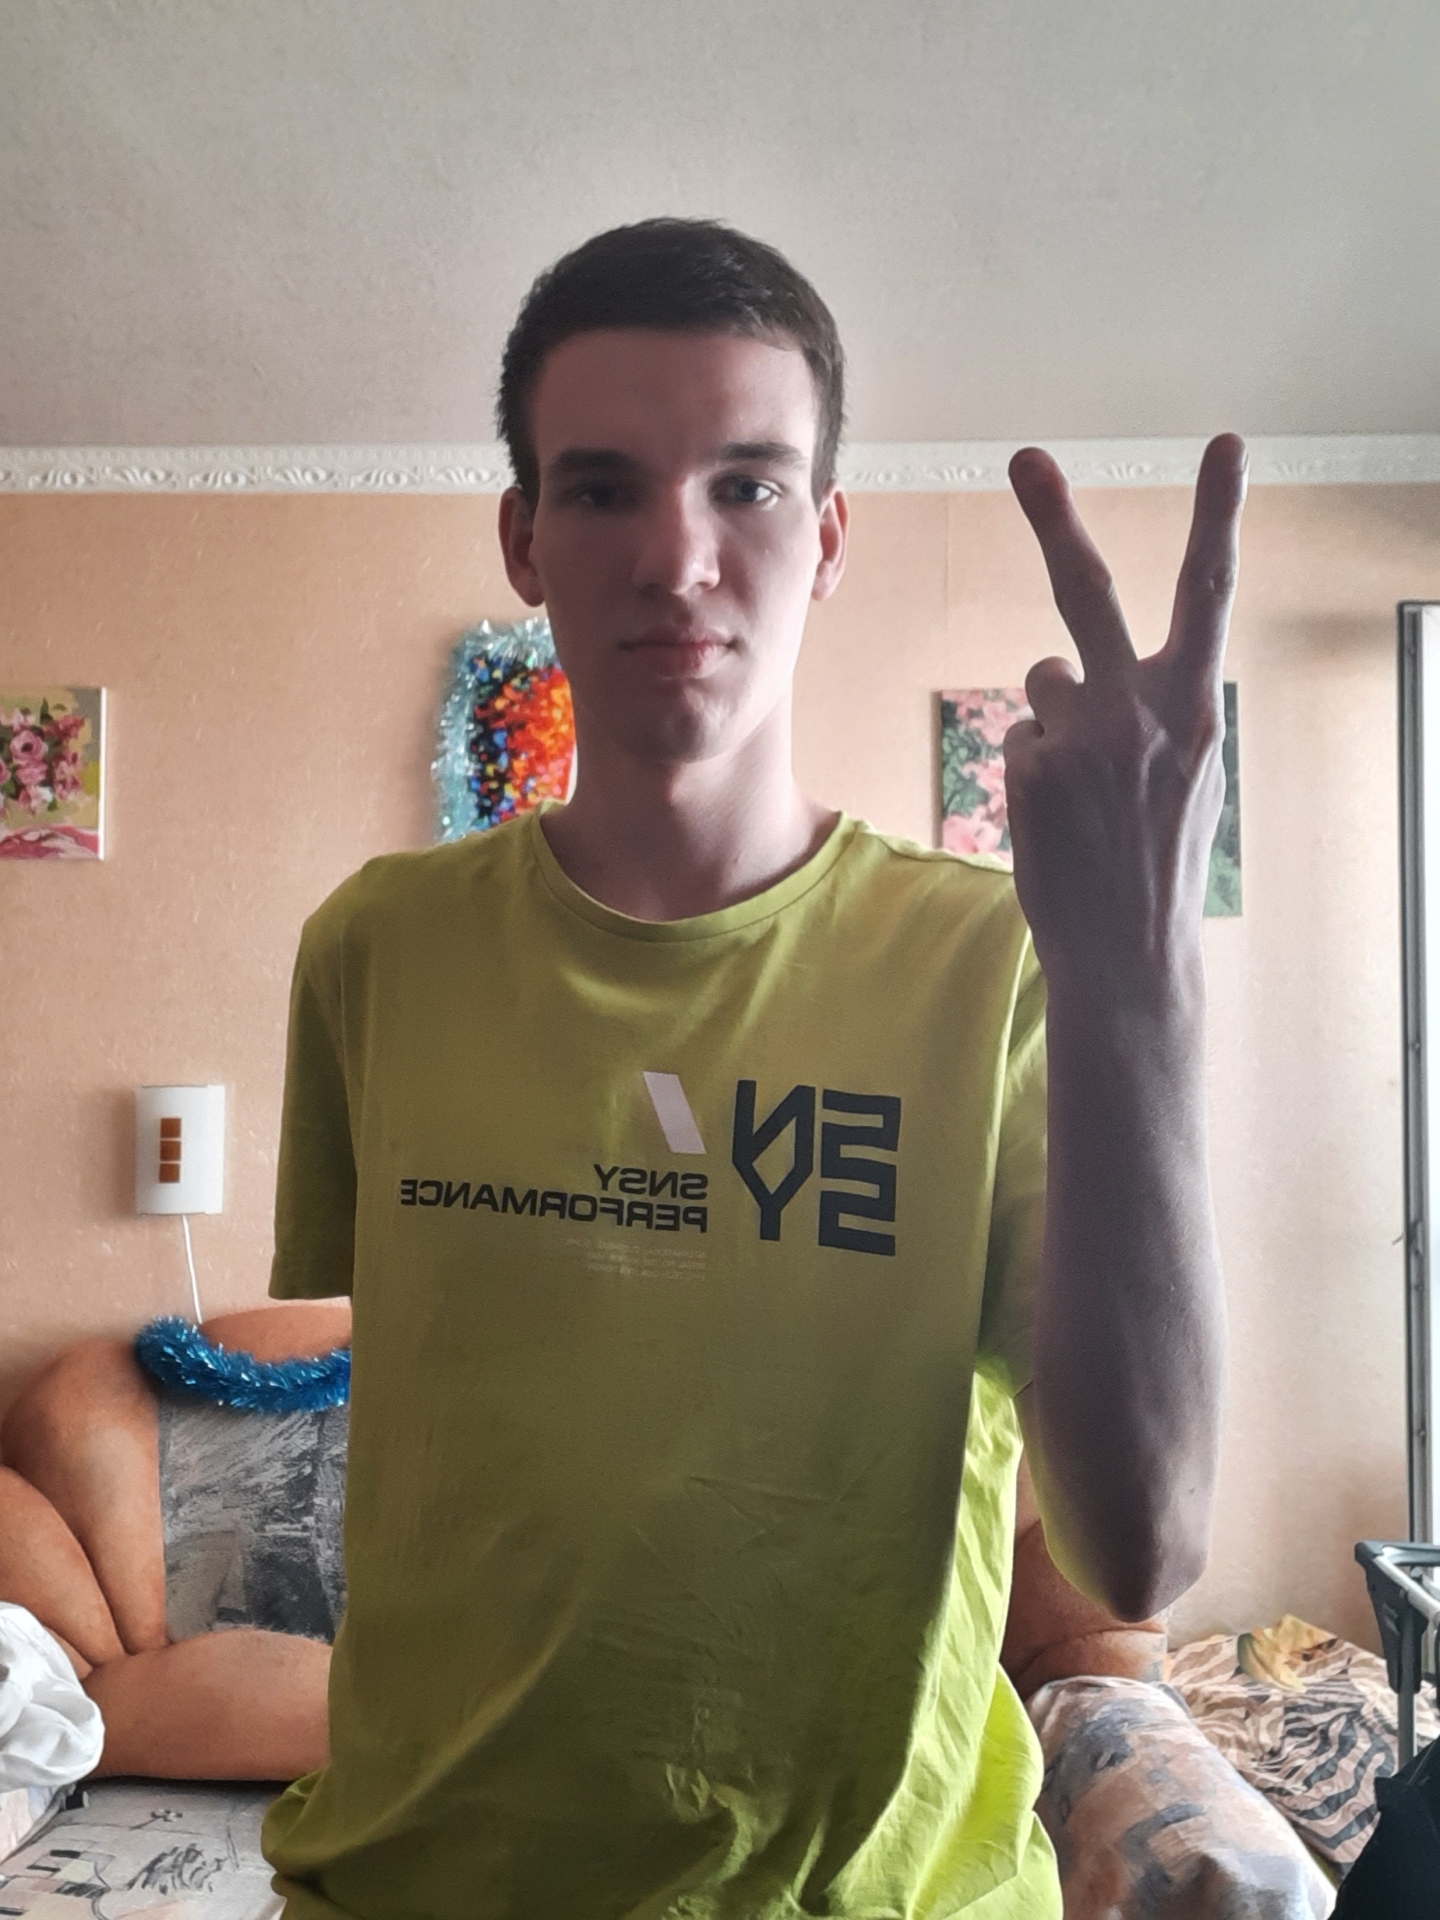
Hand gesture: peace_inverted